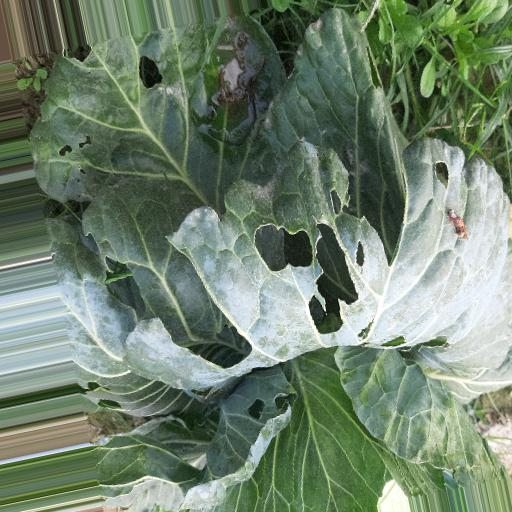
Label: Black Rot